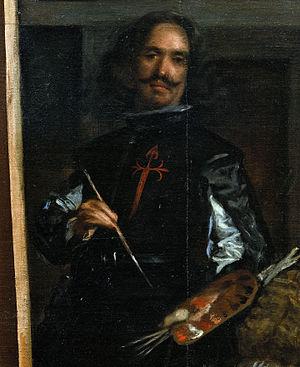
Diego Rodríguez de Silva y Velázquez, dit Diego Velázquez, ou Diego Vélasquez en français, né puis baptisé à Séville le 6 juin 1599 et mort à Madrid le 6 août 1660, est un peintre baroque espagnol.
La moustache en croc est une moustache très relevée faisant penser à une paire d'antennes. Elle peut être considérée comme un réel ornement. Elle est souvent associée à Salvador Dalí et est l'expression de son excentricité, ce qui fait qu'elle est souvent appelée moustache de Dali. Le propriétaire d'une telle parure entend démontrer son extravagance ; or les excentriques se refusent à imiter les autres, aussi brillants soient-ils. C'est pourtant ce que fit Dali en choisissant d'arborer une moustache en croc, attribut du grand Maître Espagnol Diego Velasquez.
L'ordre de Santiago est un ordre militaire et religieux catholique, aujourd'hui ordre honorifique en Espagne et au Portugal.